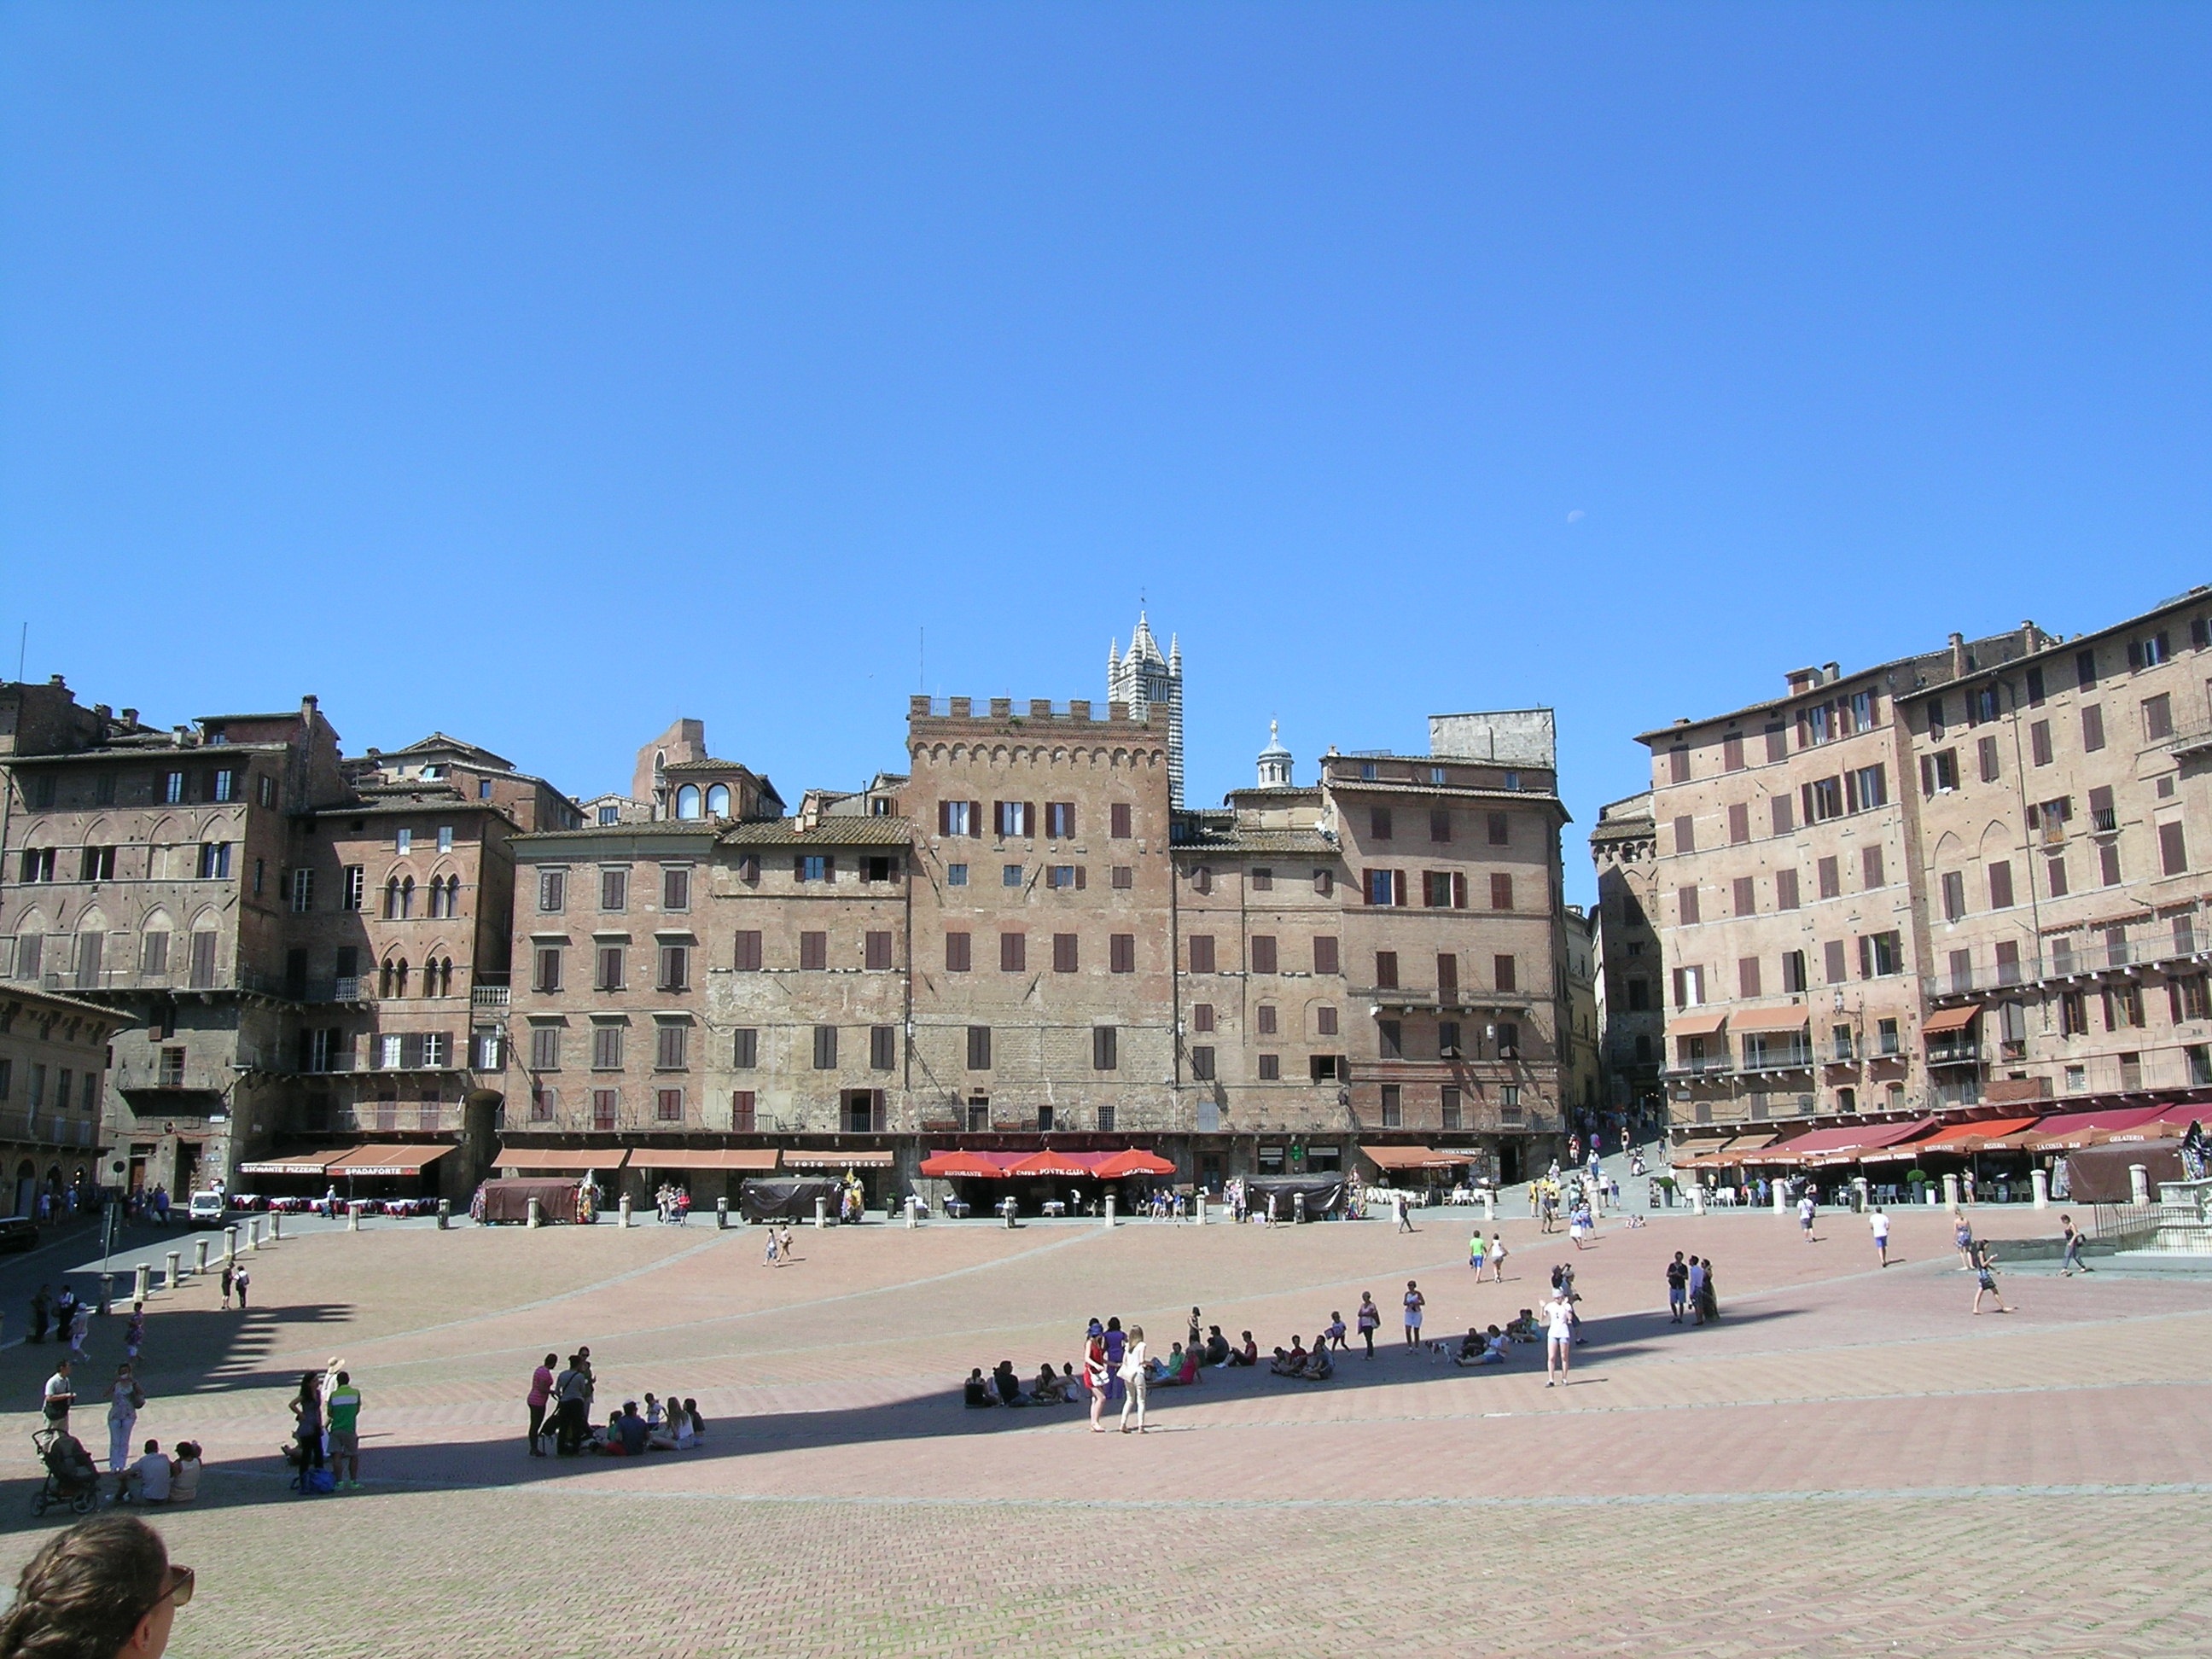
architecture, town, palace, city, walkway, cityscape, panorama, downtown, plaza, italy, tuscany, public space, town square, siena, human settlement, square of the field